Levana Finkelstein

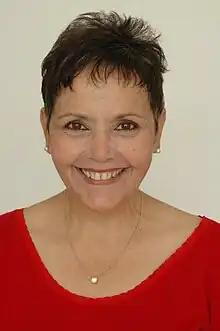
Finkelstein in 2006

Levana Finkelstein (born 21 September 1947) is an Israeli actress and sculptor. She has appeared in more than thirty films since 1969.